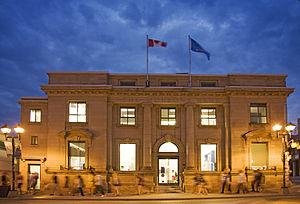
La banque Molson était une banque canadienne fondée à Montréal, Québec par les frères William et John Molson, fils du magnat de l'industrie de la bière John Molson.